Transmission electron microscopy

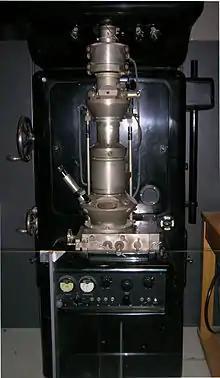
The duplicate of an early TEM on display at the Deutsches Museum in Munich, Germany

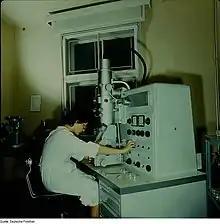
A transmission electron microscope (1976)

In 1873, Ernst Abbe proposed that the ability to resolve detail in an object was limited approximately by the wavelength of the light used in imaging or a few hundred nanometres for visible light microscopes. Developments in ultraviolet (UV) microscopes, led by Köhler and Rohr, increased resolving power by a factor of two. However this required expensive quartz optics, due to the absorption of UV by glass. It was believed that obtaining an image with sub-micrometre information was not possible due to this wavelength constraint.